Kung Ayaw Mo, Huwag Mo!

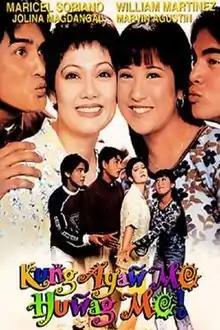

Kung Ayaw Mo, Huwag Mo! is a 1998 Philippine romantic comedy-drama film directed by Jerry Lopez Sineneng from a screenplay he co-wrote with Mel Mendoza-Del Rosario, who solely wrote the storyline. The film stars Jolina Magdangal and Marvin Agustin in their first full-length film together though they first appeared in "Flames: The Movie" (Tameme) a year earlier and reunites the love tandem between Maricel Soriano and William Martinez, who were appeared in various dramas and romantic comedies in the 1980s.